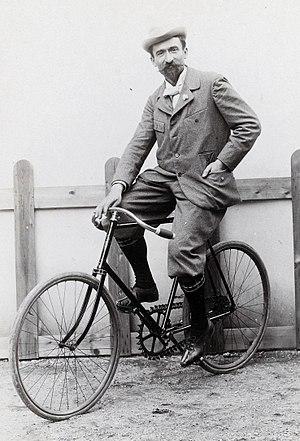
Gaston Rivierre était un coureur cycliste français né le 3 juin 1862 à Asnières-sur-Seine et décédé le 1ᵉʳ décembre 1942 à Levallois-Perret.